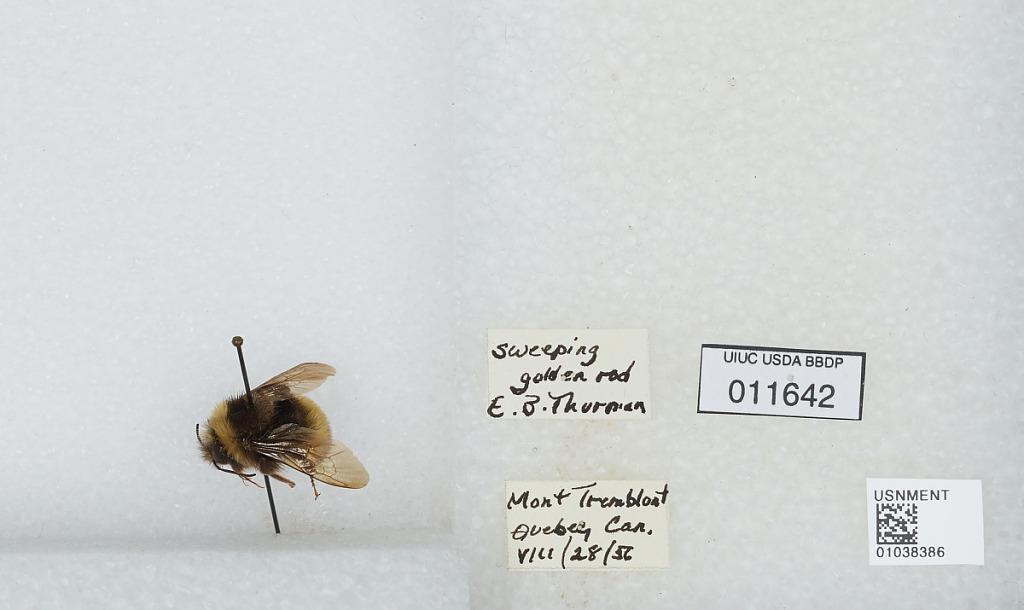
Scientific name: Bombus (Bombus) terricola Kirby
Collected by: E. Thurman
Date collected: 1956-8-28
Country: Canada
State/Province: Quebec
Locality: Mont-Tremblant
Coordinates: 46.1614, -74.5603